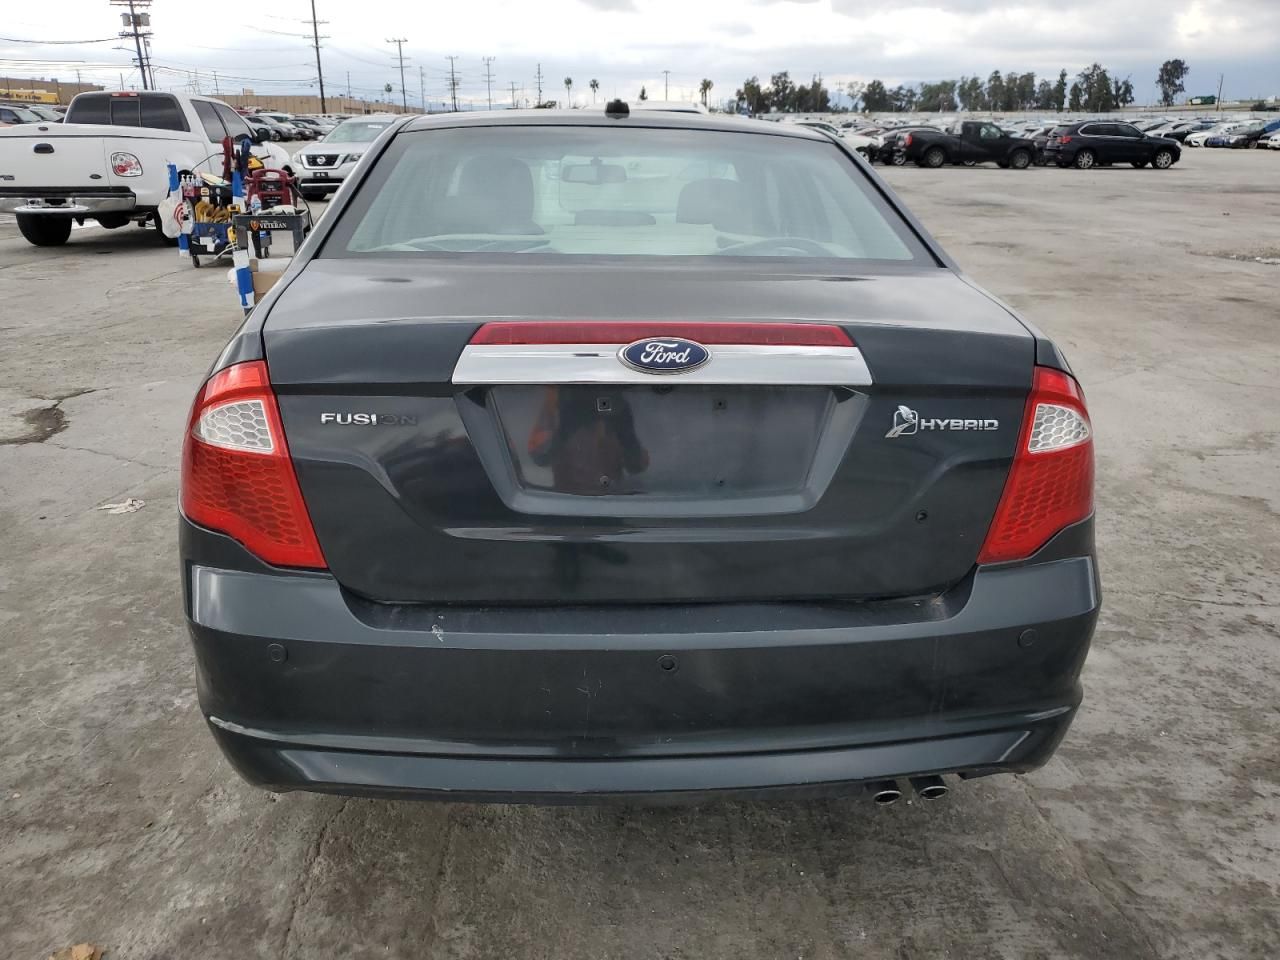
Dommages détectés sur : pare-choc arrière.
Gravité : mineur